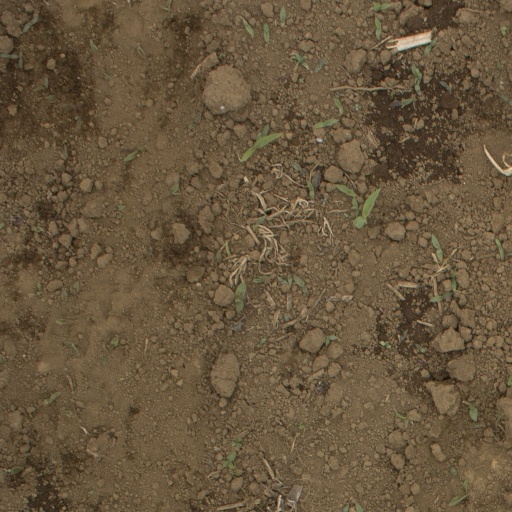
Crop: Jerusalem artichoke